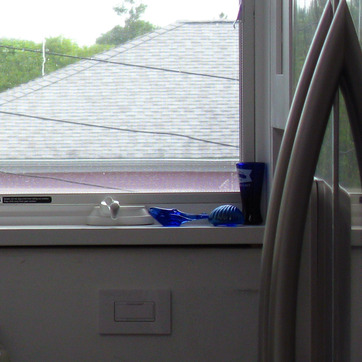
Material: glass